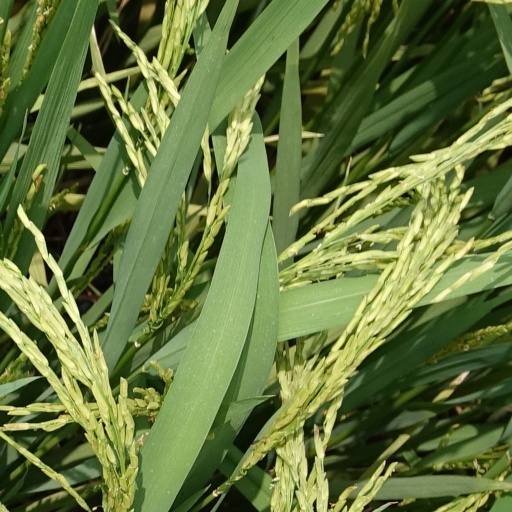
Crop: rice